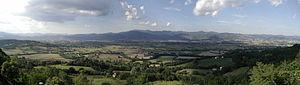
Le Colli Altotiberini est un vignoble italien de la région Ombrie doté d'une appellation DOC depuis le 22 janvier 1980. Seuls ont droit à la DOC les vins récoltés à l'intérieur de l'aire de production définie par le décret.
San Giustino est une commune de la province de Pérouse dans la région Ombrie en Italie.
Alta Valle del Tevere correspond au début du cours du fleuve Tibre depuis sa source au mont Fumaiolo jusqu'au centre habité de Montecastelli une frazione d'Umbertide, situé au sud de Città di Castello.
Le Colli Altotiberini rosso est un vin rouge italien de la région Ombrie doté d'une appellation DOC depuis le 22 janvier 1980. Seuls ont droit à la DOC les vins récoltés à l'intérieur de l'aire de production définie par le décret.
Le Colli Altotiberini rosato est un vin rosé italien de la région Ombrie doté d'une appellation DOC depuis le 22 janvier 1980. Seuls ont droit à la DOC les vins récoltés à l'intérieur de l'aire de production définie par le décret.
Le Colli Altotiberini bianco est un vin blanc italien de la région Ombrie doté d'une appellation DOC depuis le 22 janvier 1980. Seuls ont droit à la DOC les vins récoltés à l'intérieur de l'aire de production définie par le décret.
La Valtiberina est une des quatre vallées de la province d'Arezzo avec le Casentino, le Valdarno supérieur et le val di Chiana arétin.